List of birds of New Hampshire

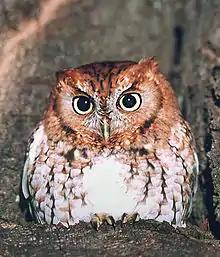
Eastern screech-owl

Accipitridae is a family of birds of prey and includes the osprey, hawks, eagles, kites, harriers, and Old World vultures. These birds have very large powerful hooked beaks for tearing flesh from their prey, strong legs, powerful talons, and keen eyesight. Thirteen species have been recorded in New Hampshire.